Oskar Jæger

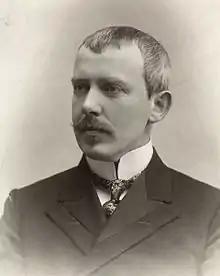
Oskar Gustav Jæger

Oskar Gustav Jæger (16 June 1864 – 19 August 1933) was a Norwegian economist and politician. He obtained the cand.jur. degree in 1897 and was appointed research fellow in national economics in 1898. He was Professor of Economics (1902–1930) at the Faculty of Law of The Royal Frederick University, and served as Dean of the Faculty of Law 1909–1911.